English language in the Netherlands

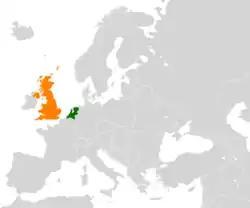
The United Kingdom (orange) and the Netherlands (green). The cultural relationship between the two countries dates back centuries.

In the Netherlands, the English language can be spoken by the vast majority of the population, with estimates of English proficiency reaching 90% to 97% of the Dutch population. Contributing factors for the high degree of English fluency are the similarity of the two languages, the country's small size, dependence on international trade, and the use of subtitles for foreign languages on television, rather than audio dubbing. Dutch children have to start learning English in primary school from age ten at the latest. Additionally, more and more Dutch schools, at all levels of education, have adopted English as a language to teach in.